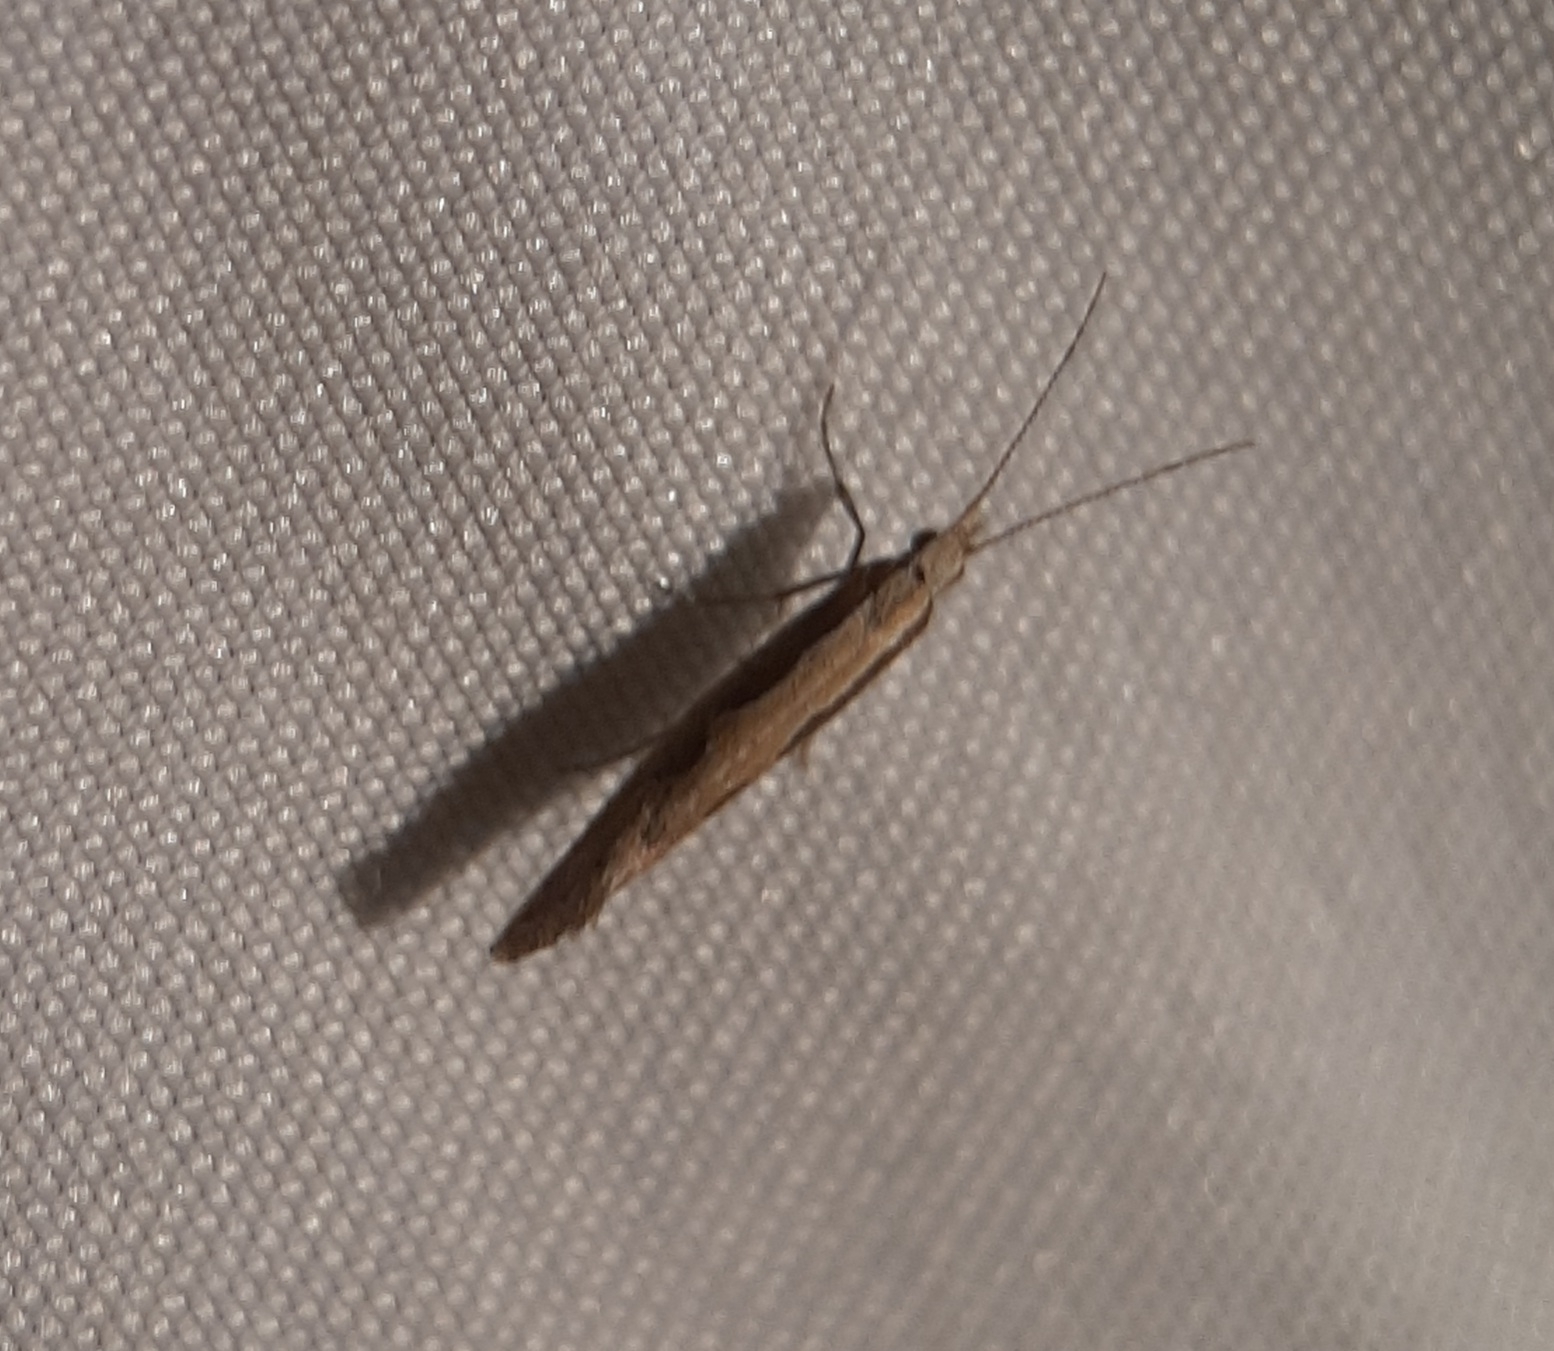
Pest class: diamondback_moth